Willem Jacobsz Delff

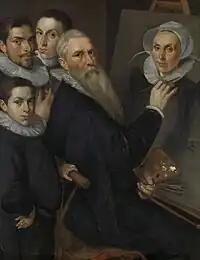
Father's family portrait, ca 1590. Willem is the boy on the lower left.

Willem Jacobsz. Delff (c. October 1580 – 14 April 1638) was a Dutch Golden Age engraver and painter.